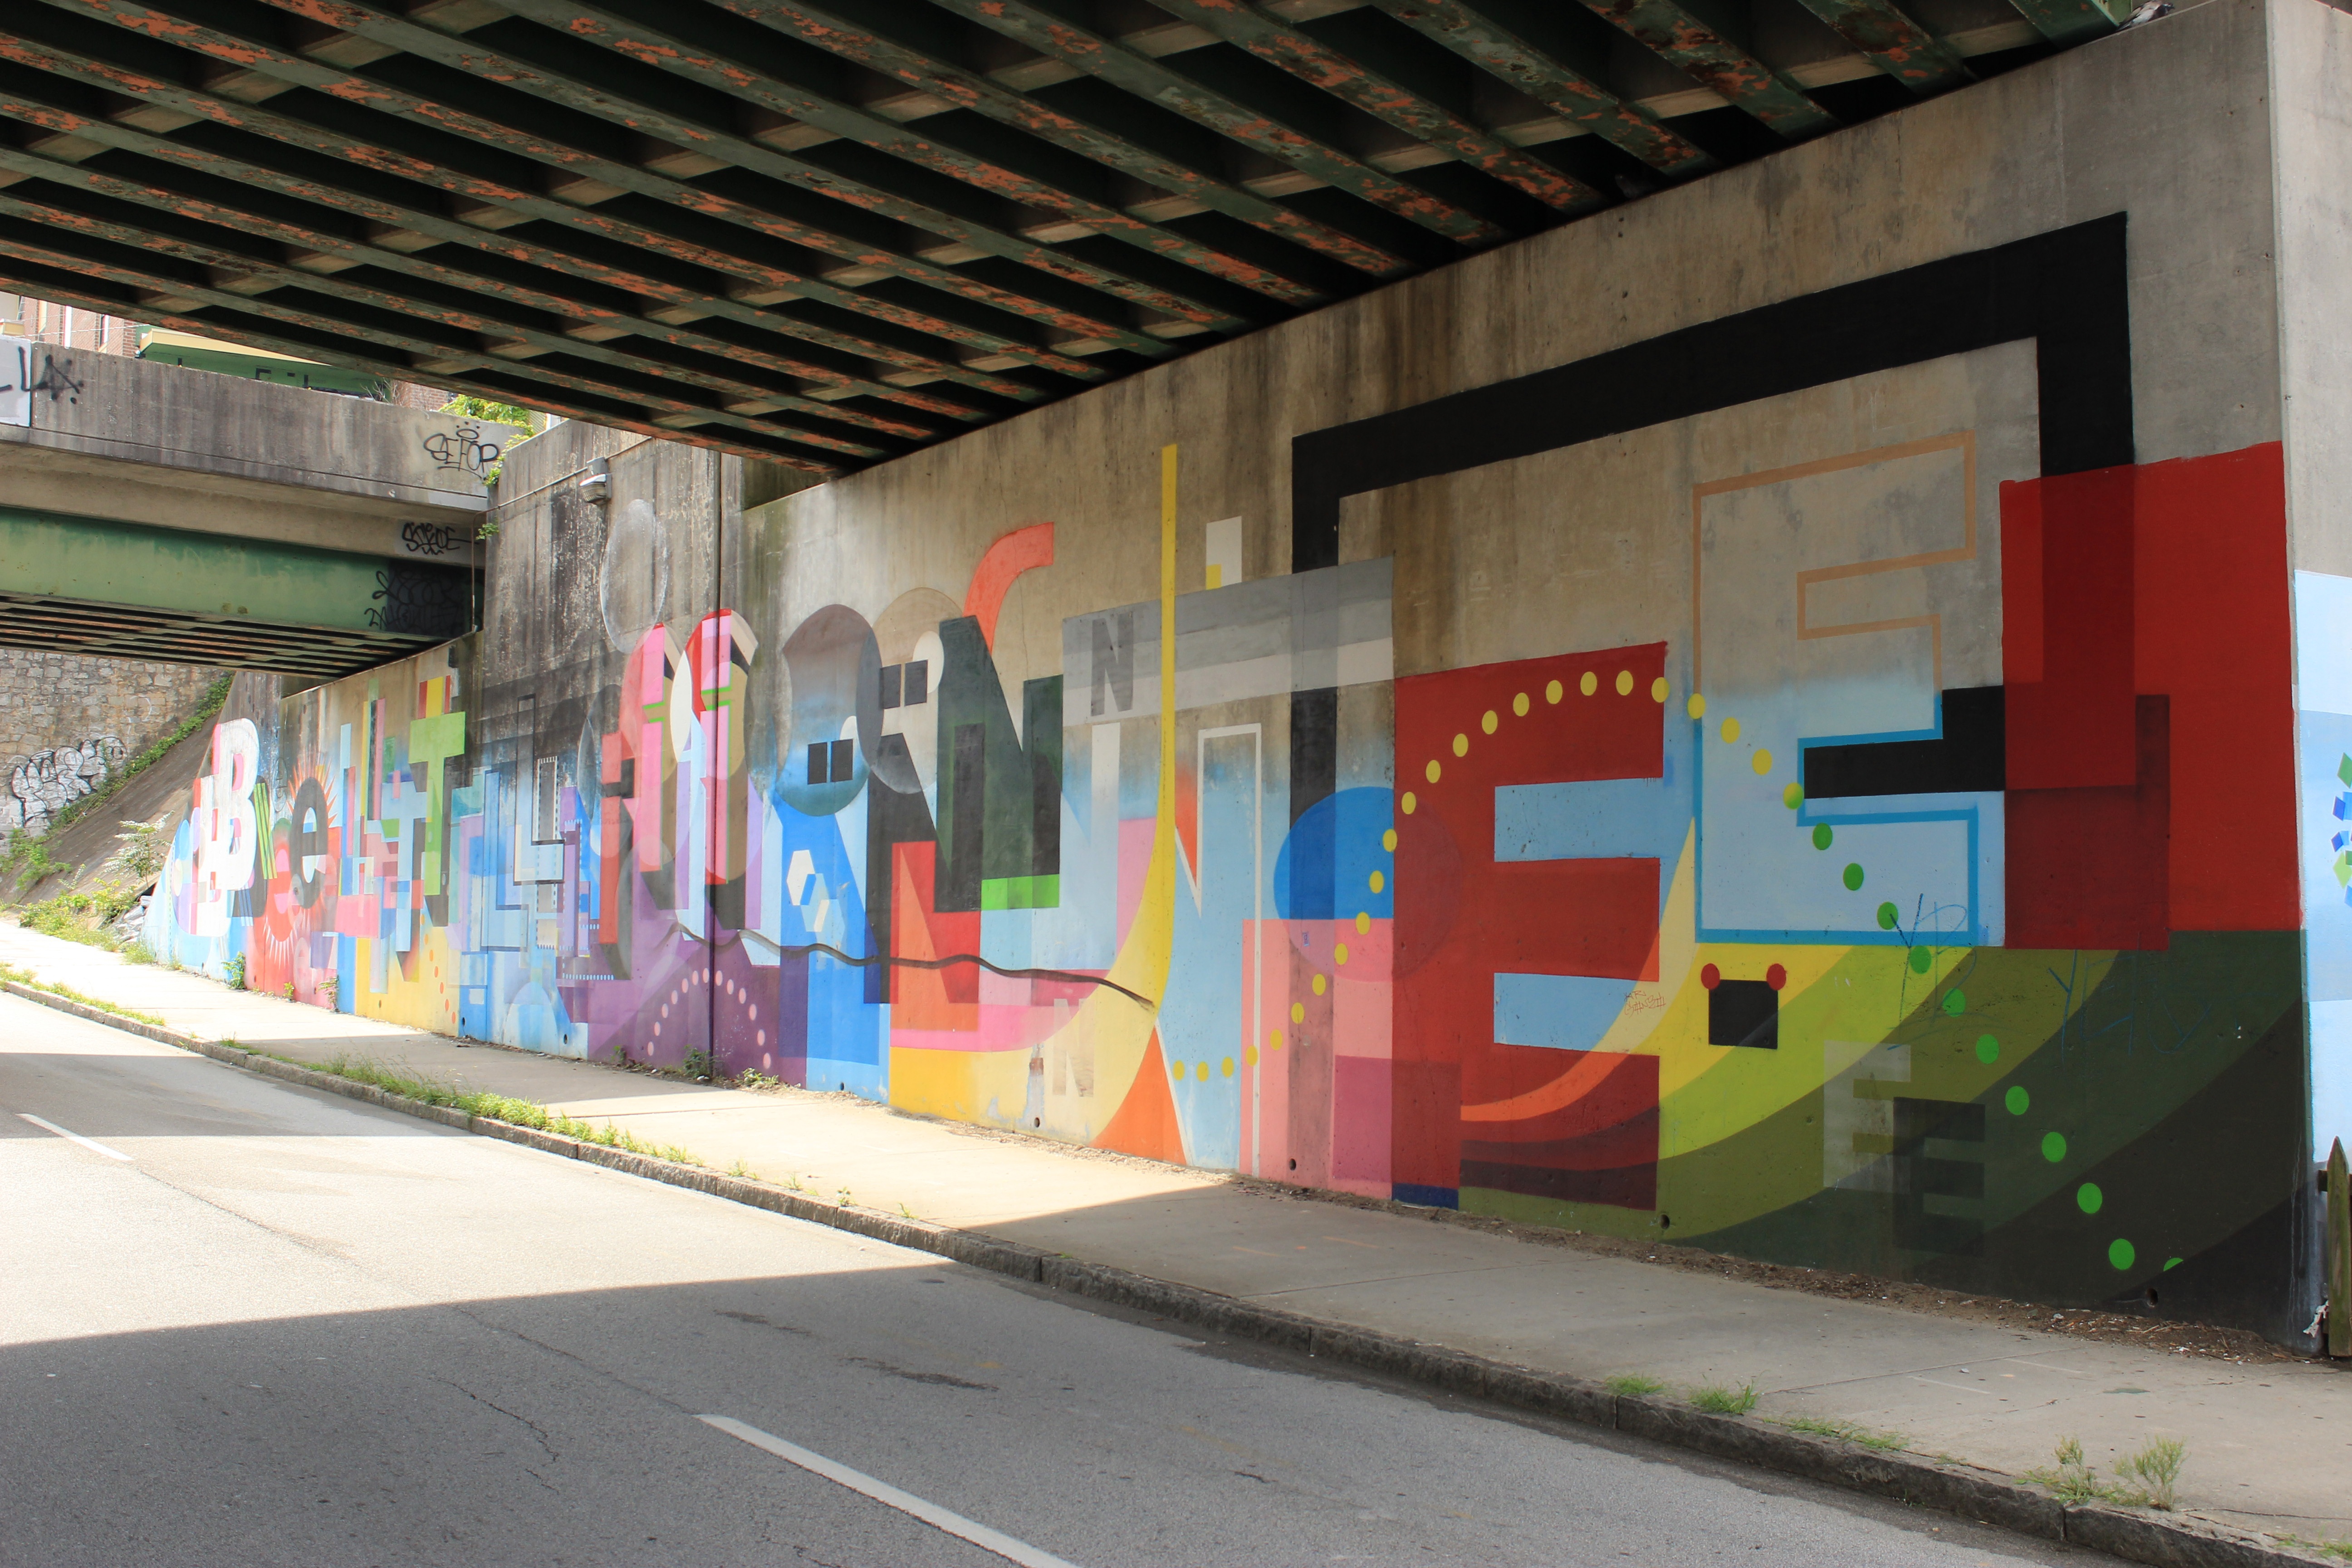
urban, wall, color, graffiti, art, mural, neighbourhood, graffiti art, urban area